Alexander Selin

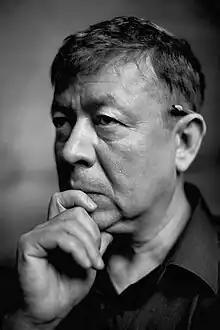
Portrait of Alexander Selin from Snob magazine

Alexander Gennadyevich Selin; (12 January 1958, Volzhsky, Volgograd Oblast – 9 September 2014, Moscow) was a Russian writer, a scriptwriter, a stage director and a literary figure. He was an author of novels, stories, plays and screenplays.